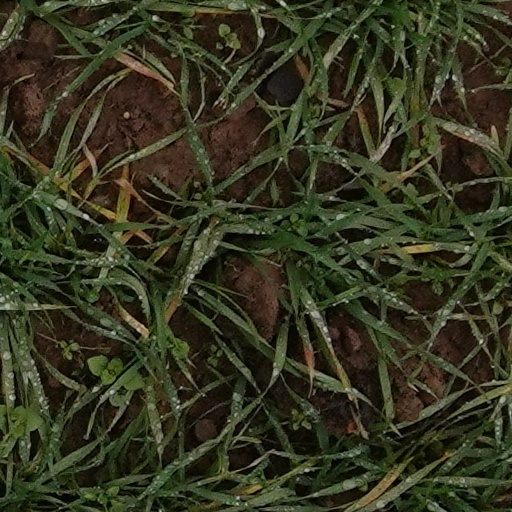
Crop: wheat